Describe the emotion expressed in this image:  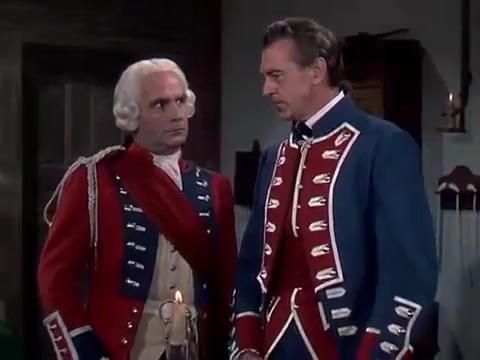
This person displays Pain, valence and arousal with low intensity.